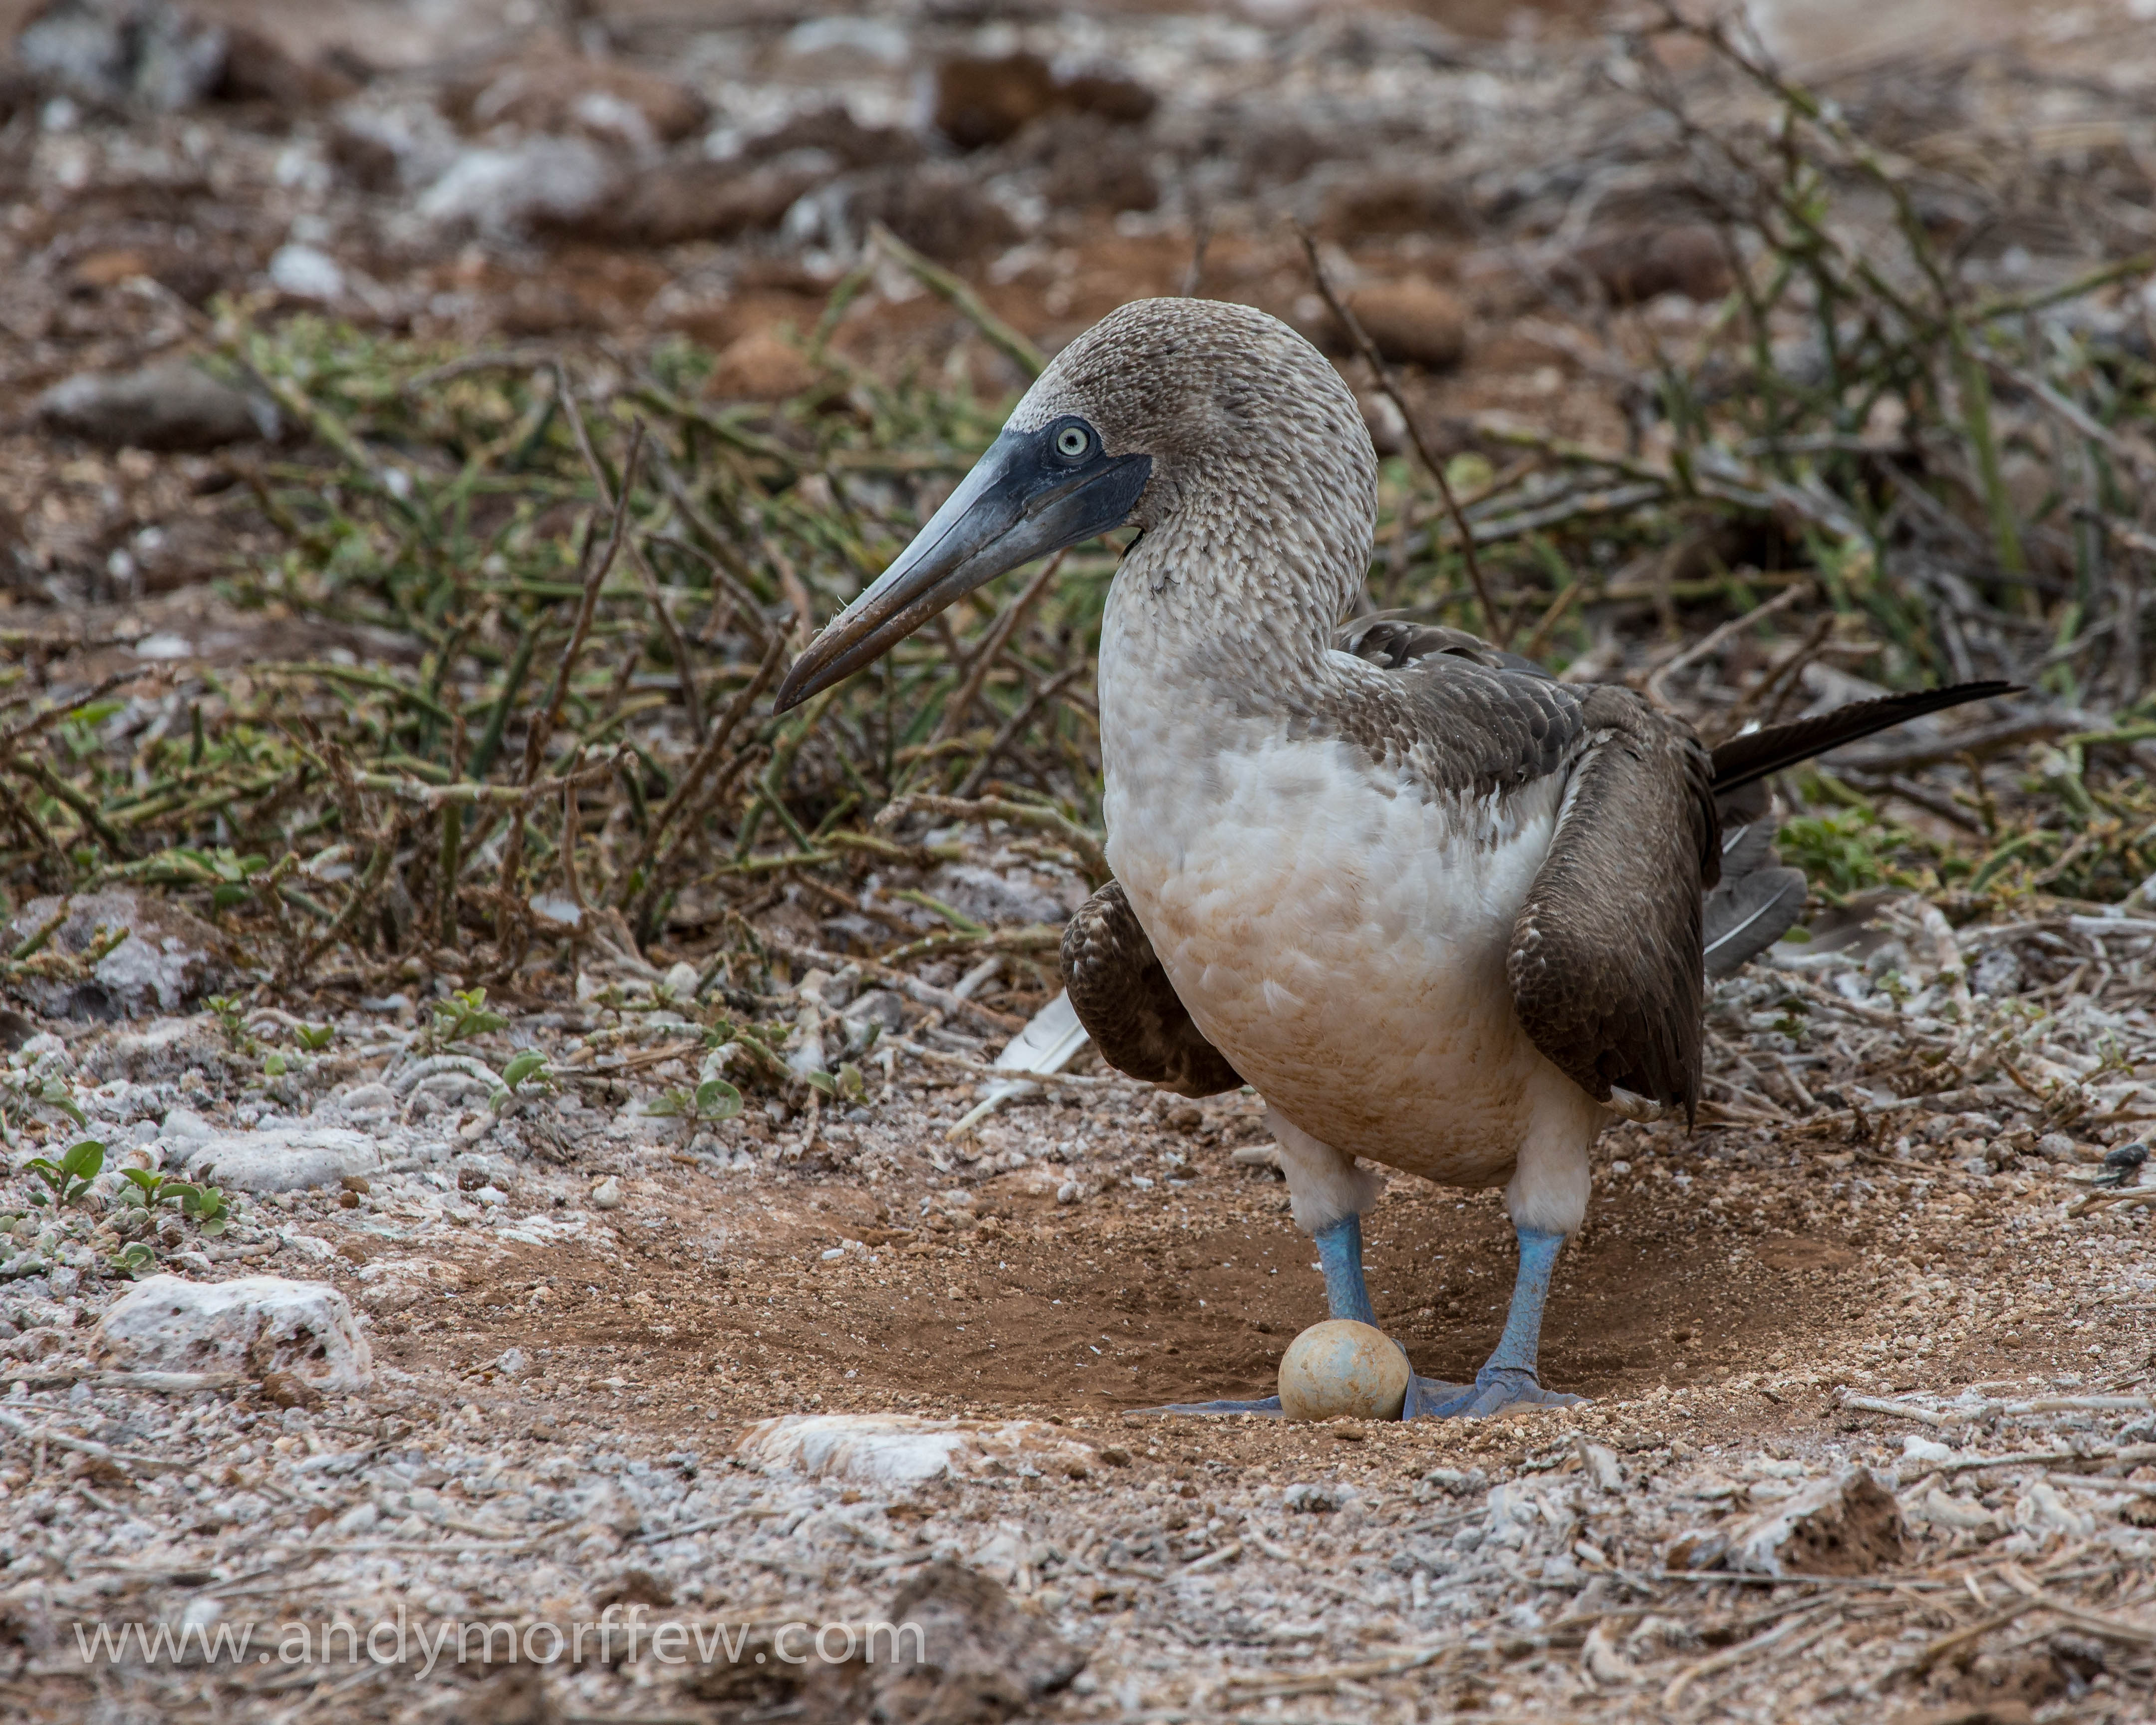
nature, bird, seabird, wildlife, beak, fauna, egg, vertebrate, nest, shorebird, andymorffew, morffew, galapagos, galapagosislands, northseymourisland, bluefootedbooby, booby, suliformes